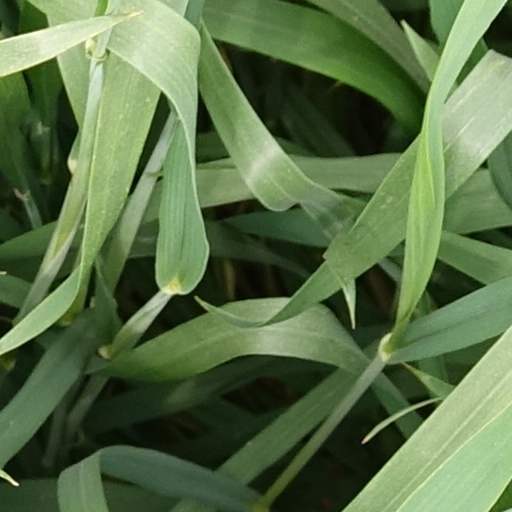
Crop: wheat